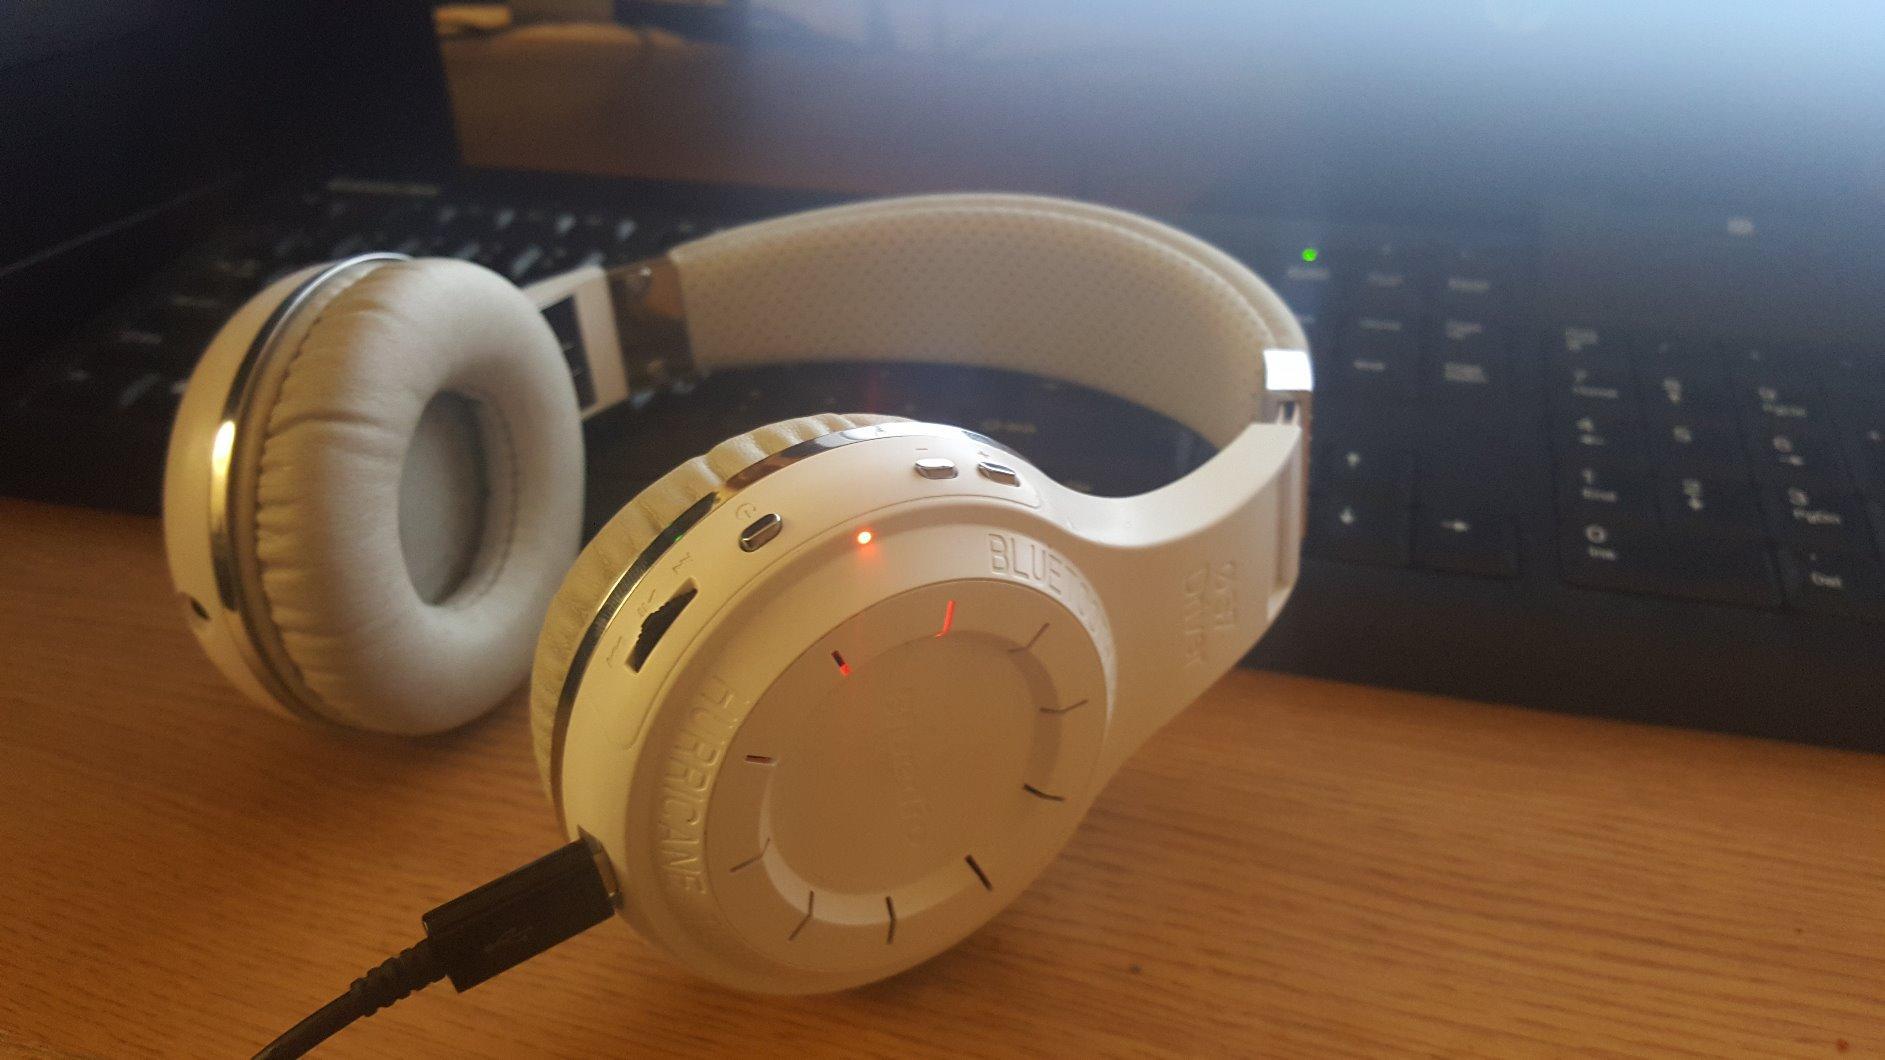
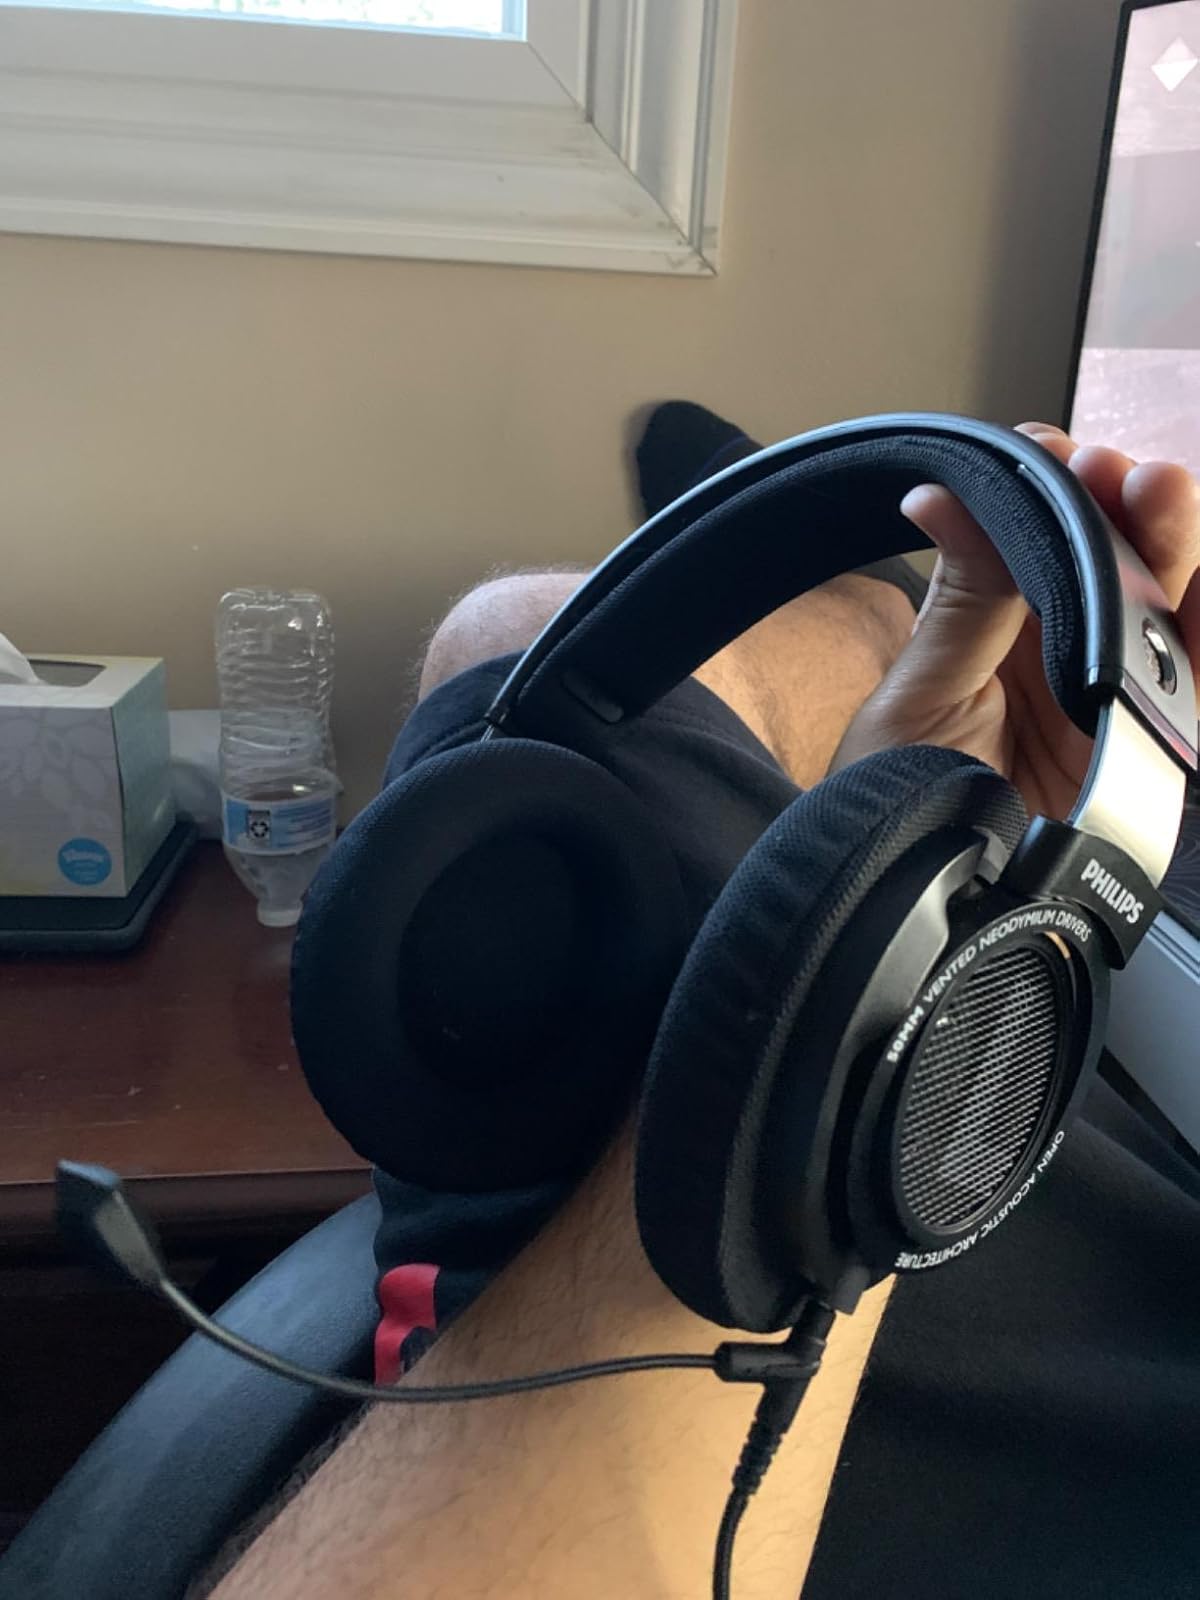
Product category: headphones
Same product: no